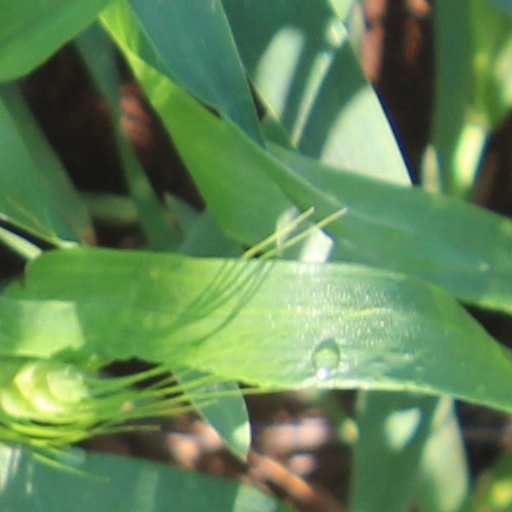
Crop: wheat